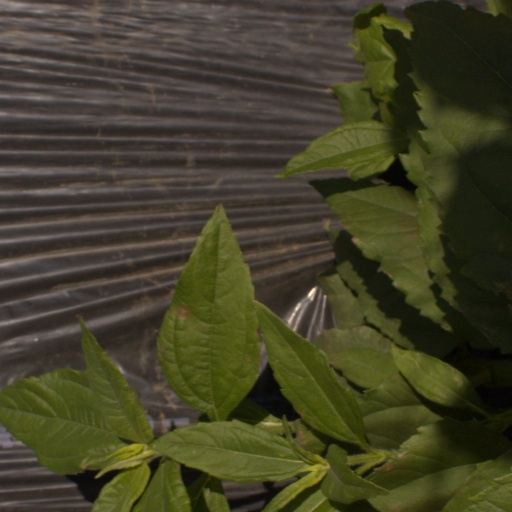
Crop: Jerusalem artichoke